Highbridge, Somerset

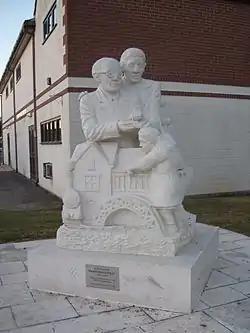
Statue of Frank Foley in Highbridge

The Community Hall (opened in 1994) stands on the site of the former Town Hall (built in 1885, demolished in 1984) and Railway Hotel, and incorporates a large function room and associated meeting rooms, a small volunteer-operated public library and offices for Homes in Sedgemoor, the local housing authority. However, since cuts by Sedgemoor District Council in 2007/08, these offices have not been open to the public.